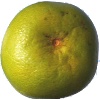
Label: pomelo_sweetie